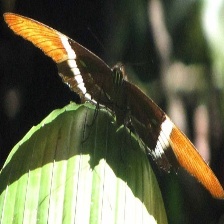
Species: BROWN SIPROETA